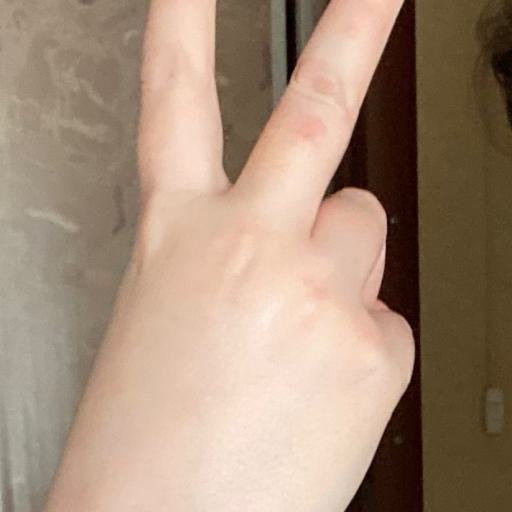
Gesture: peace_inverted